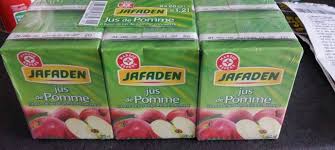
Waste category: cardboard